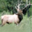
Label: deer